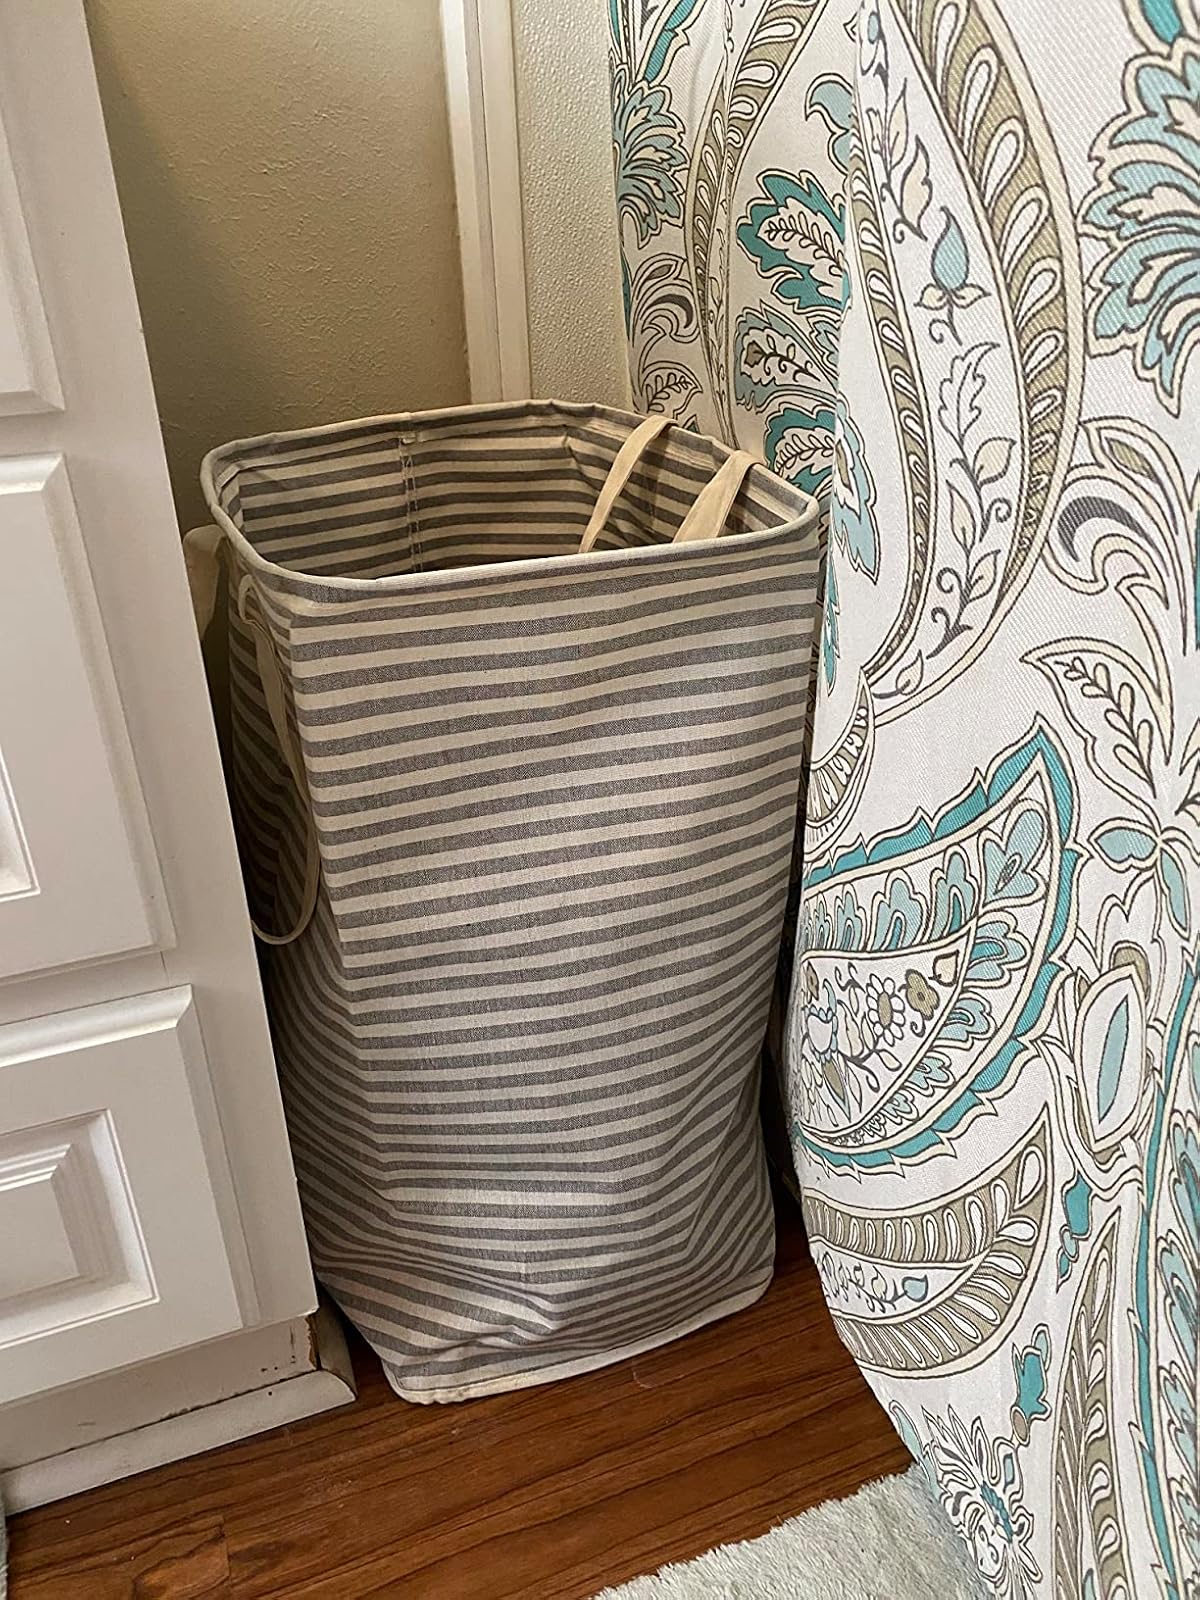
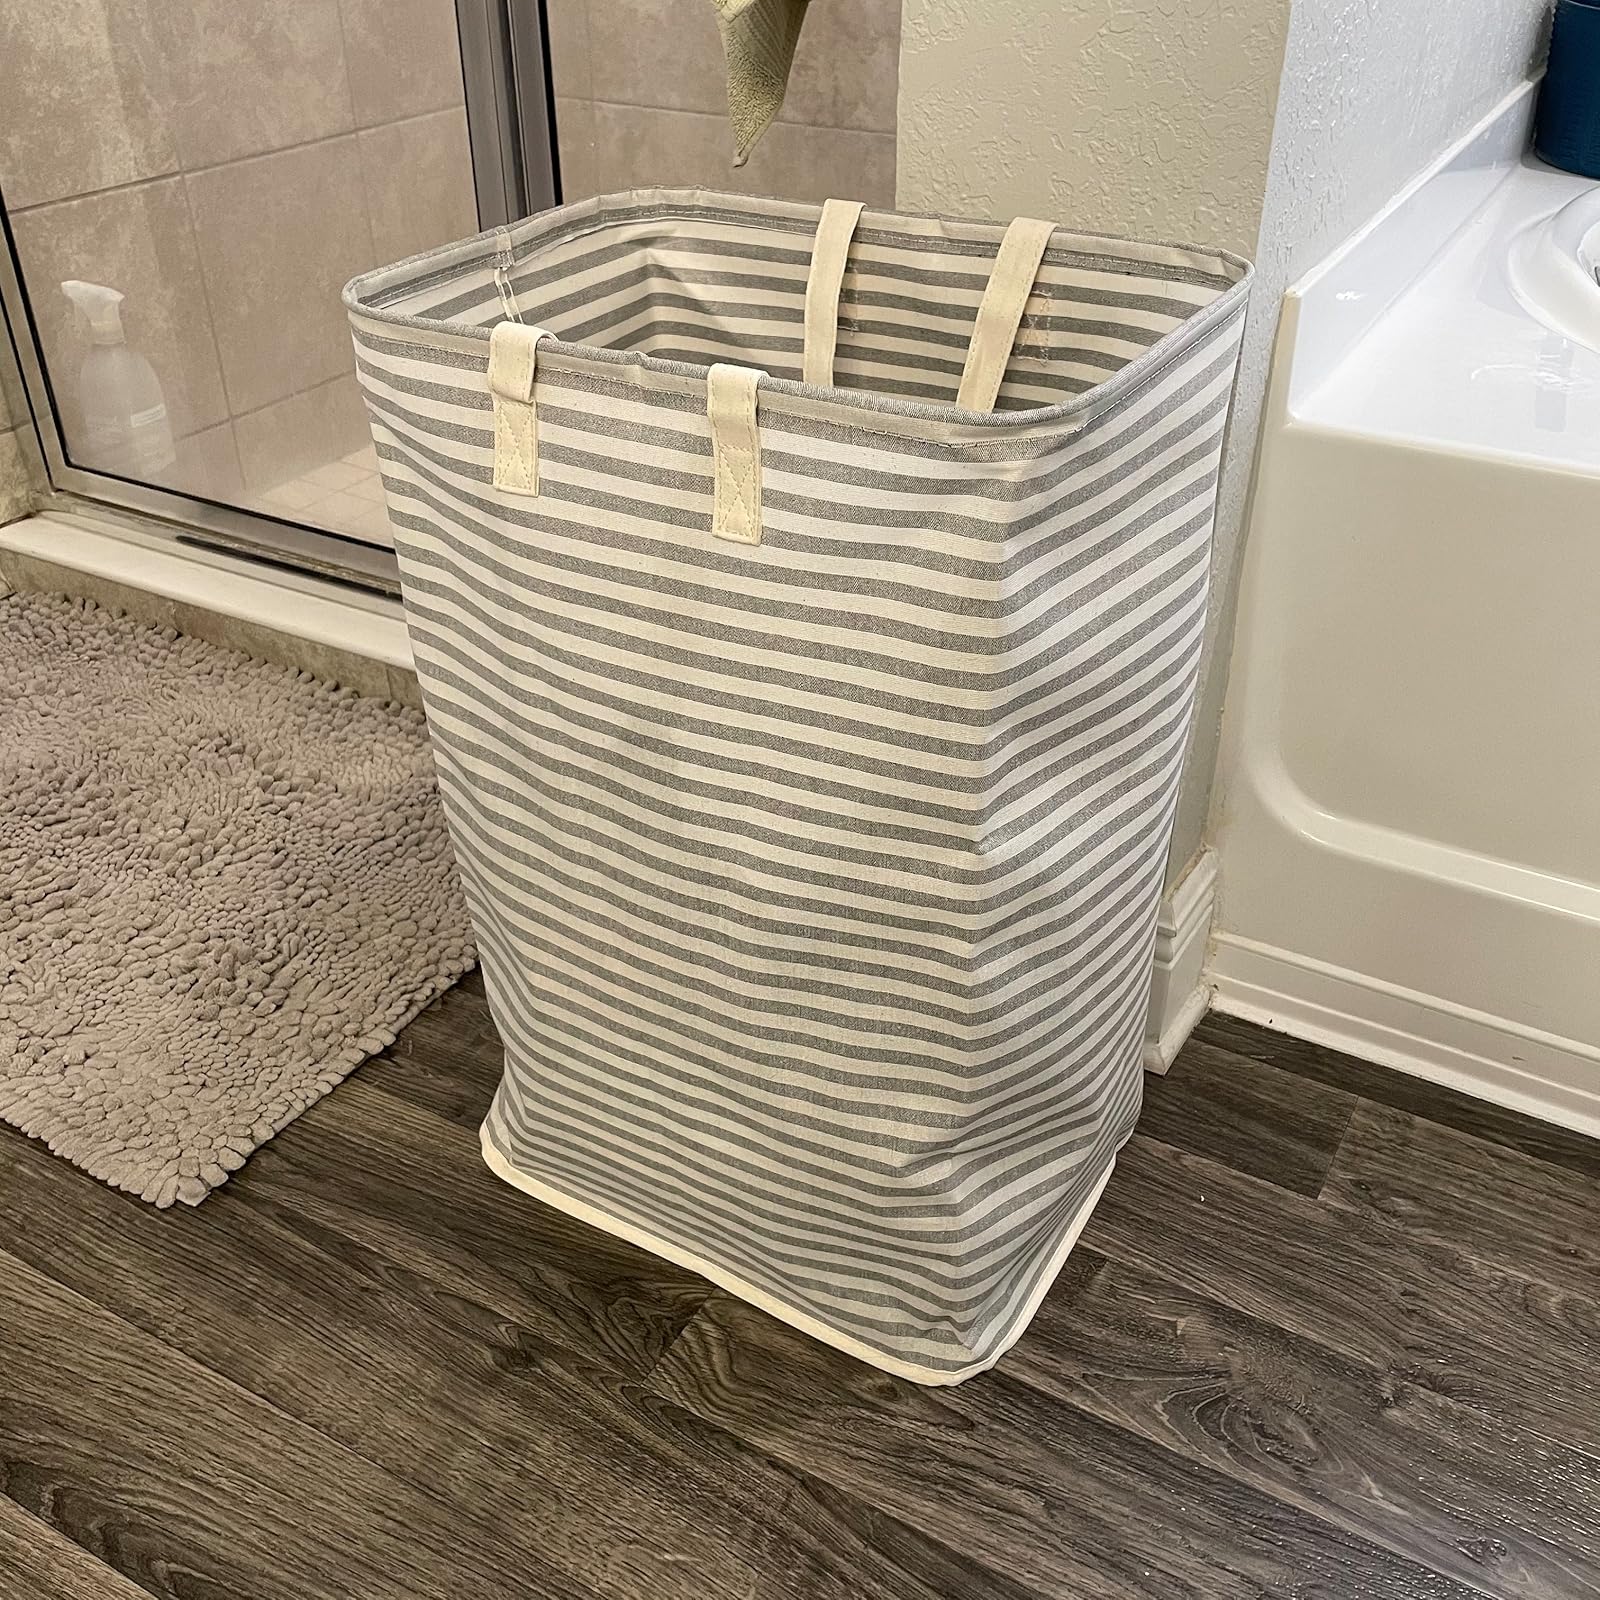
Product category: items_hamper
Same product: yes